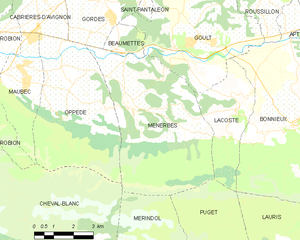
Carte des communes françaises Ménerbes